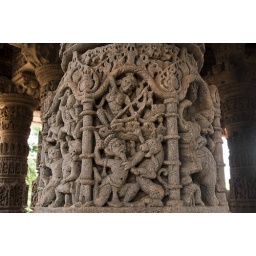
The queen on top of the tree protecting the king being attacked by a wild animal during hunting.